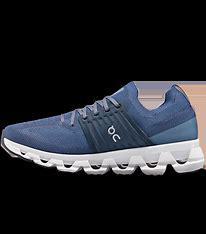
Brand: ON
Model: Cloudswift